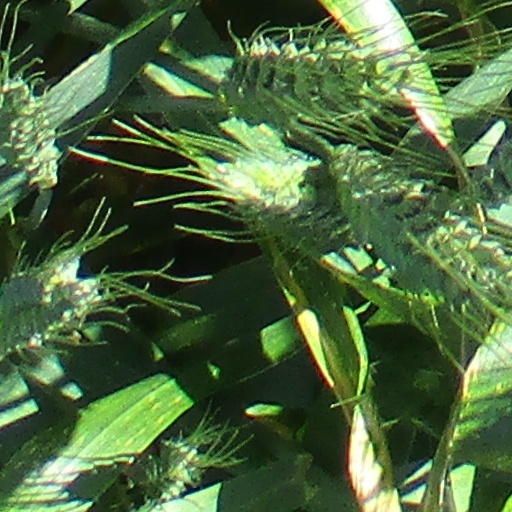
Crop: wheat